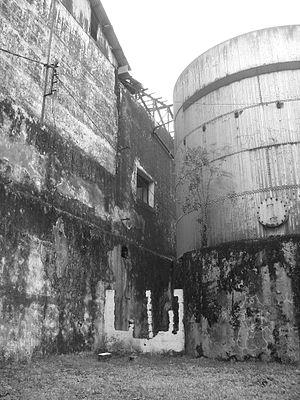
Ancienne usine de Pierrefonds.
L'usine de Pierrefonds est une usine sucrière désaffectée de l'île de La Réunion, département d'outre-mer français dans le sud-ouest de l'océan Indien. Située à Pierrefonds, sur le territoire communal de Saint-Pierre, elle est inscrite en totalité à l'inventaire supplémentaire des Monuments historiques depuis le 22 octobre 1998, ainsi que son terrain d’assiette.